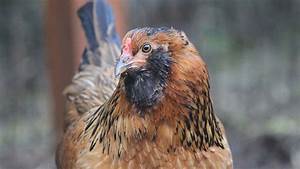
Label: chicken